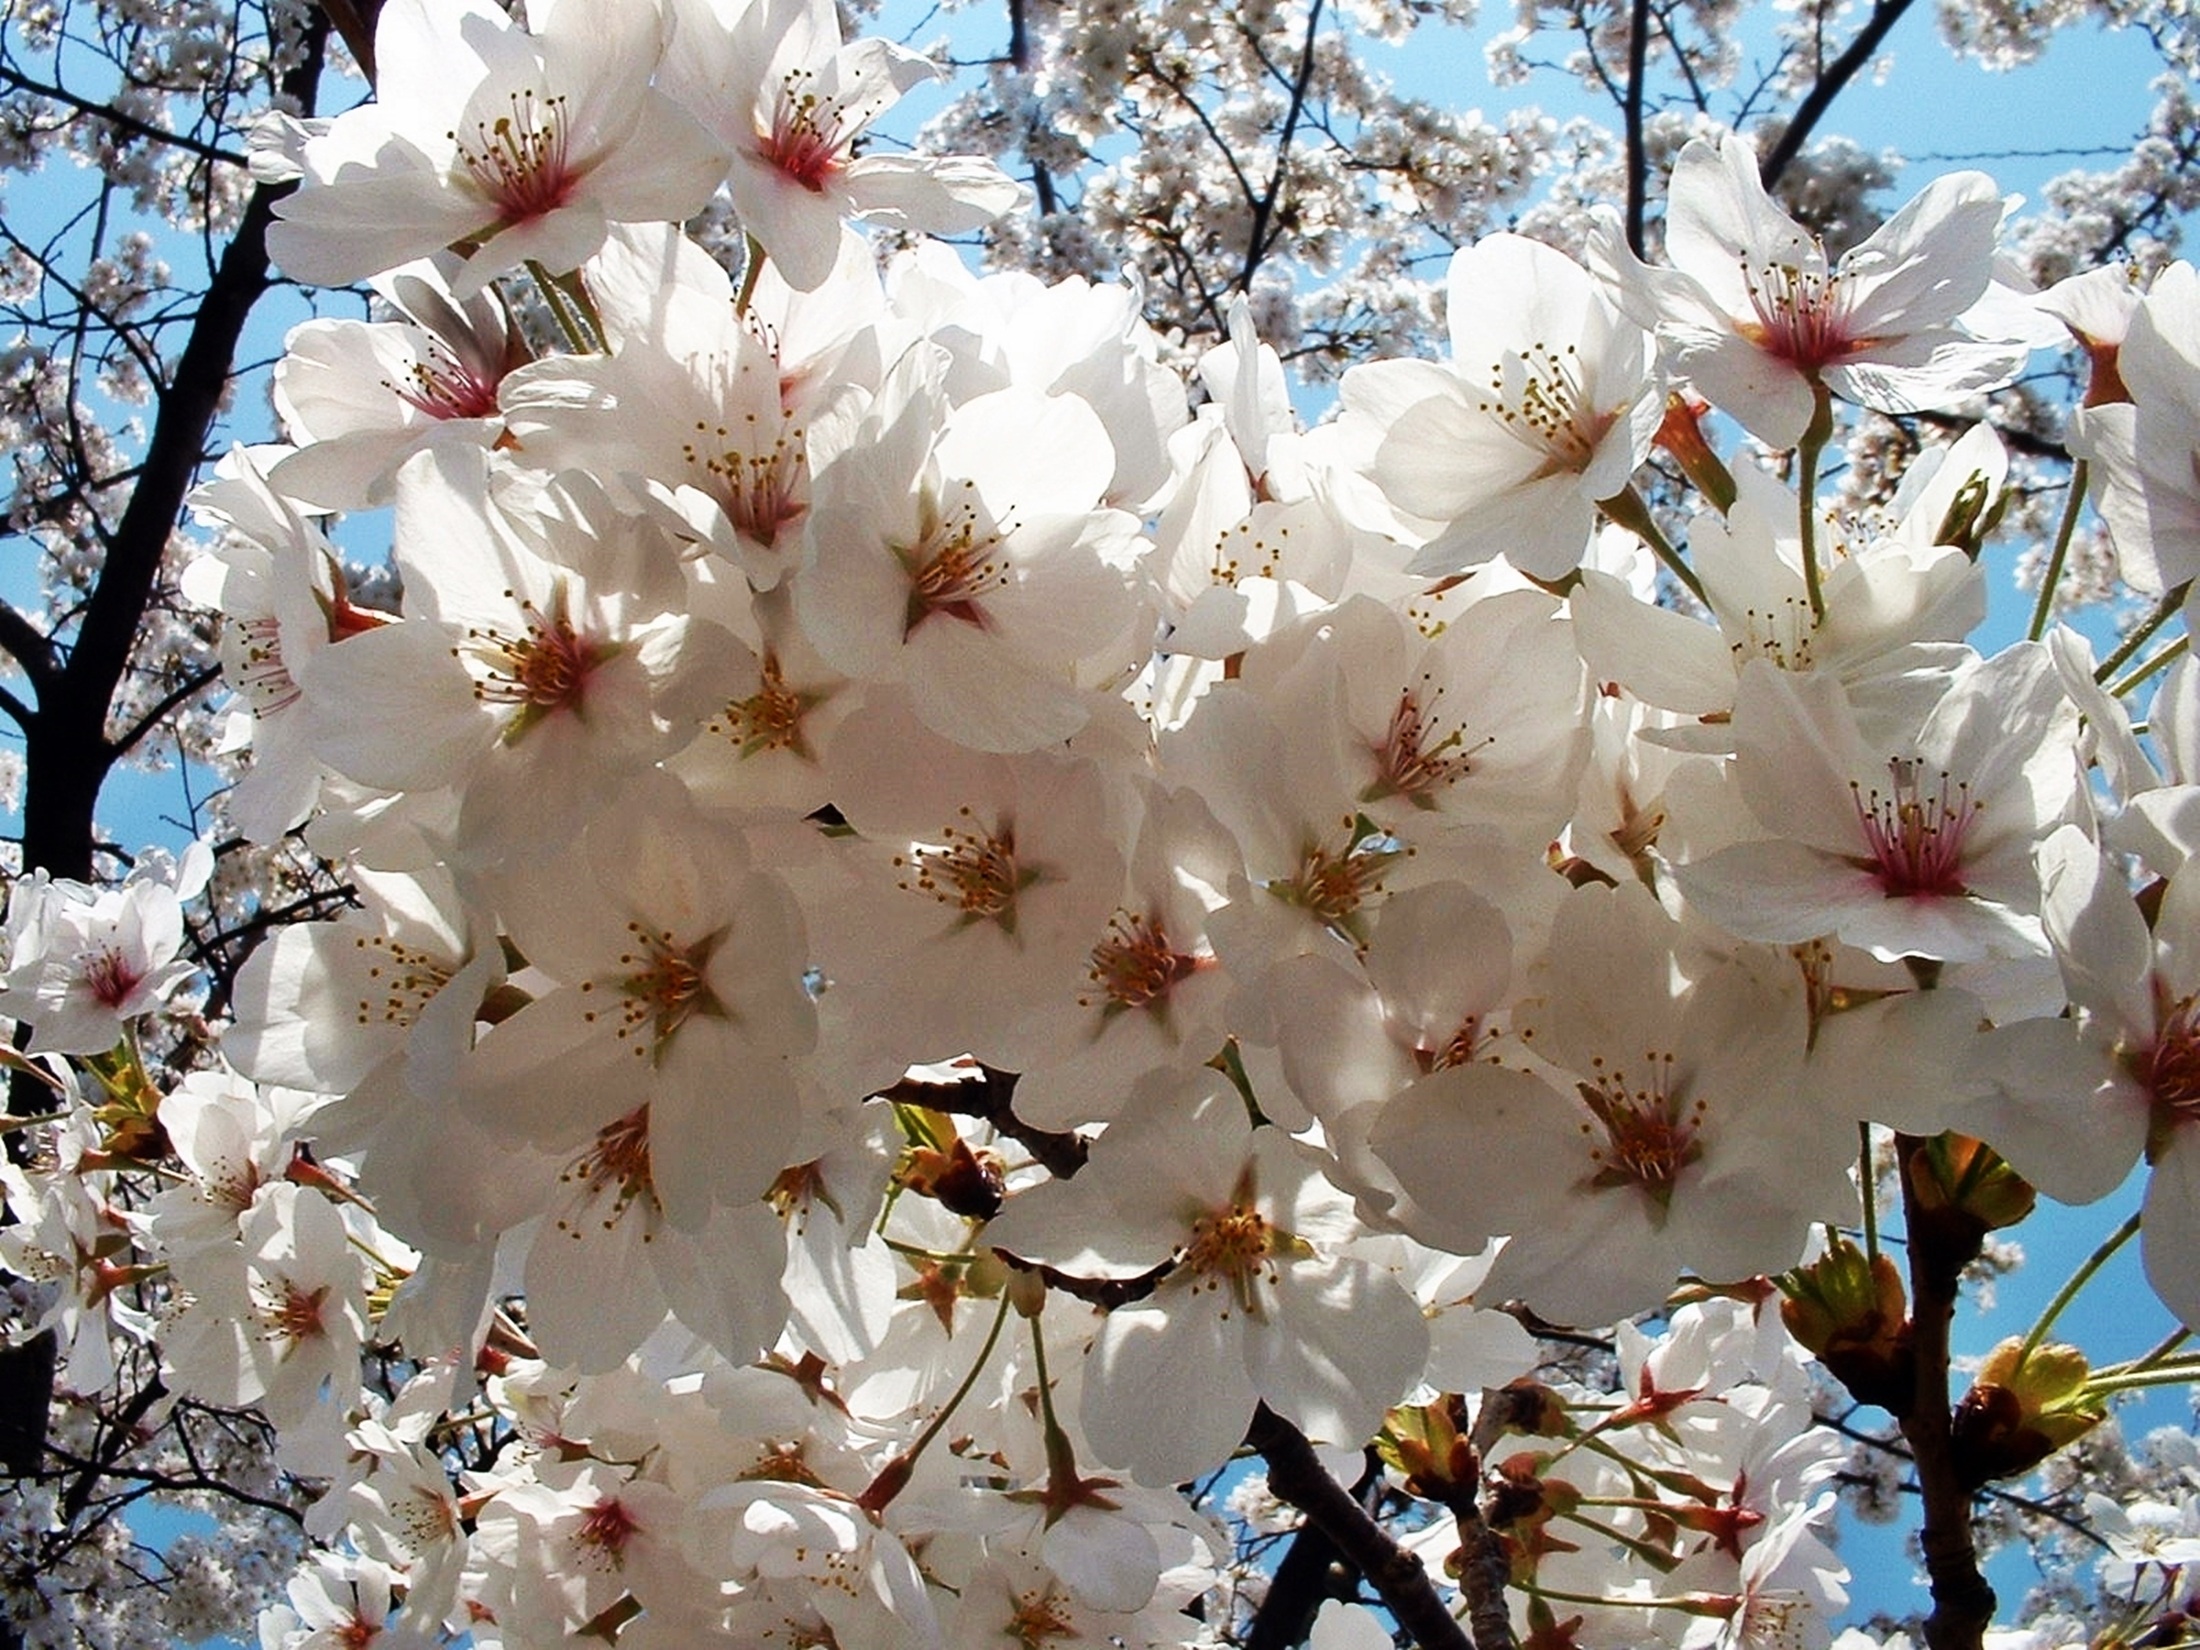
branch, blossom, plant, flower, petal, spring, produce, japan, flora, season, cherry blossom, flowers, sakura, cherry, flowering plant, angelica, land plant